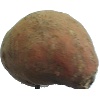
Label: potato_sweet